Mentor High School

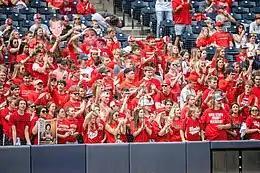
Mentor fans in the crowd at Canal Park during the 2019 OHSAA Division I baseball championship game

Mentor High School is classified as a Division I High School in the Ohio High School Athletic Association (OHSAA). Formerly of the Lake Erie League (LEL) and the Northeast Ohio Conference (NOC), Mentor now competes in the Greater Cleveland Conference (GCC)